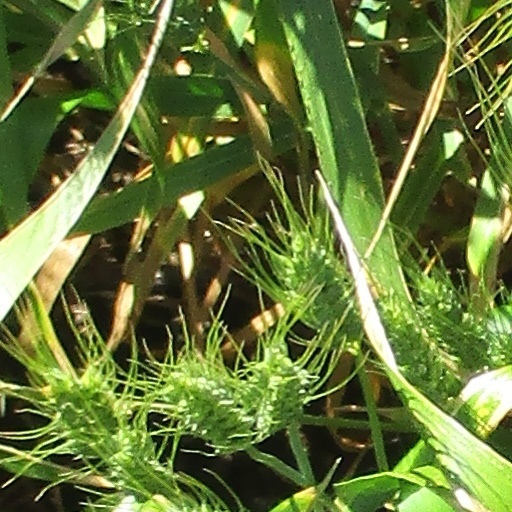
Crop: wheat